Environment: lab
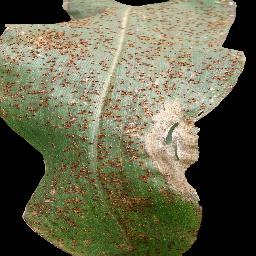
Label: common_rust